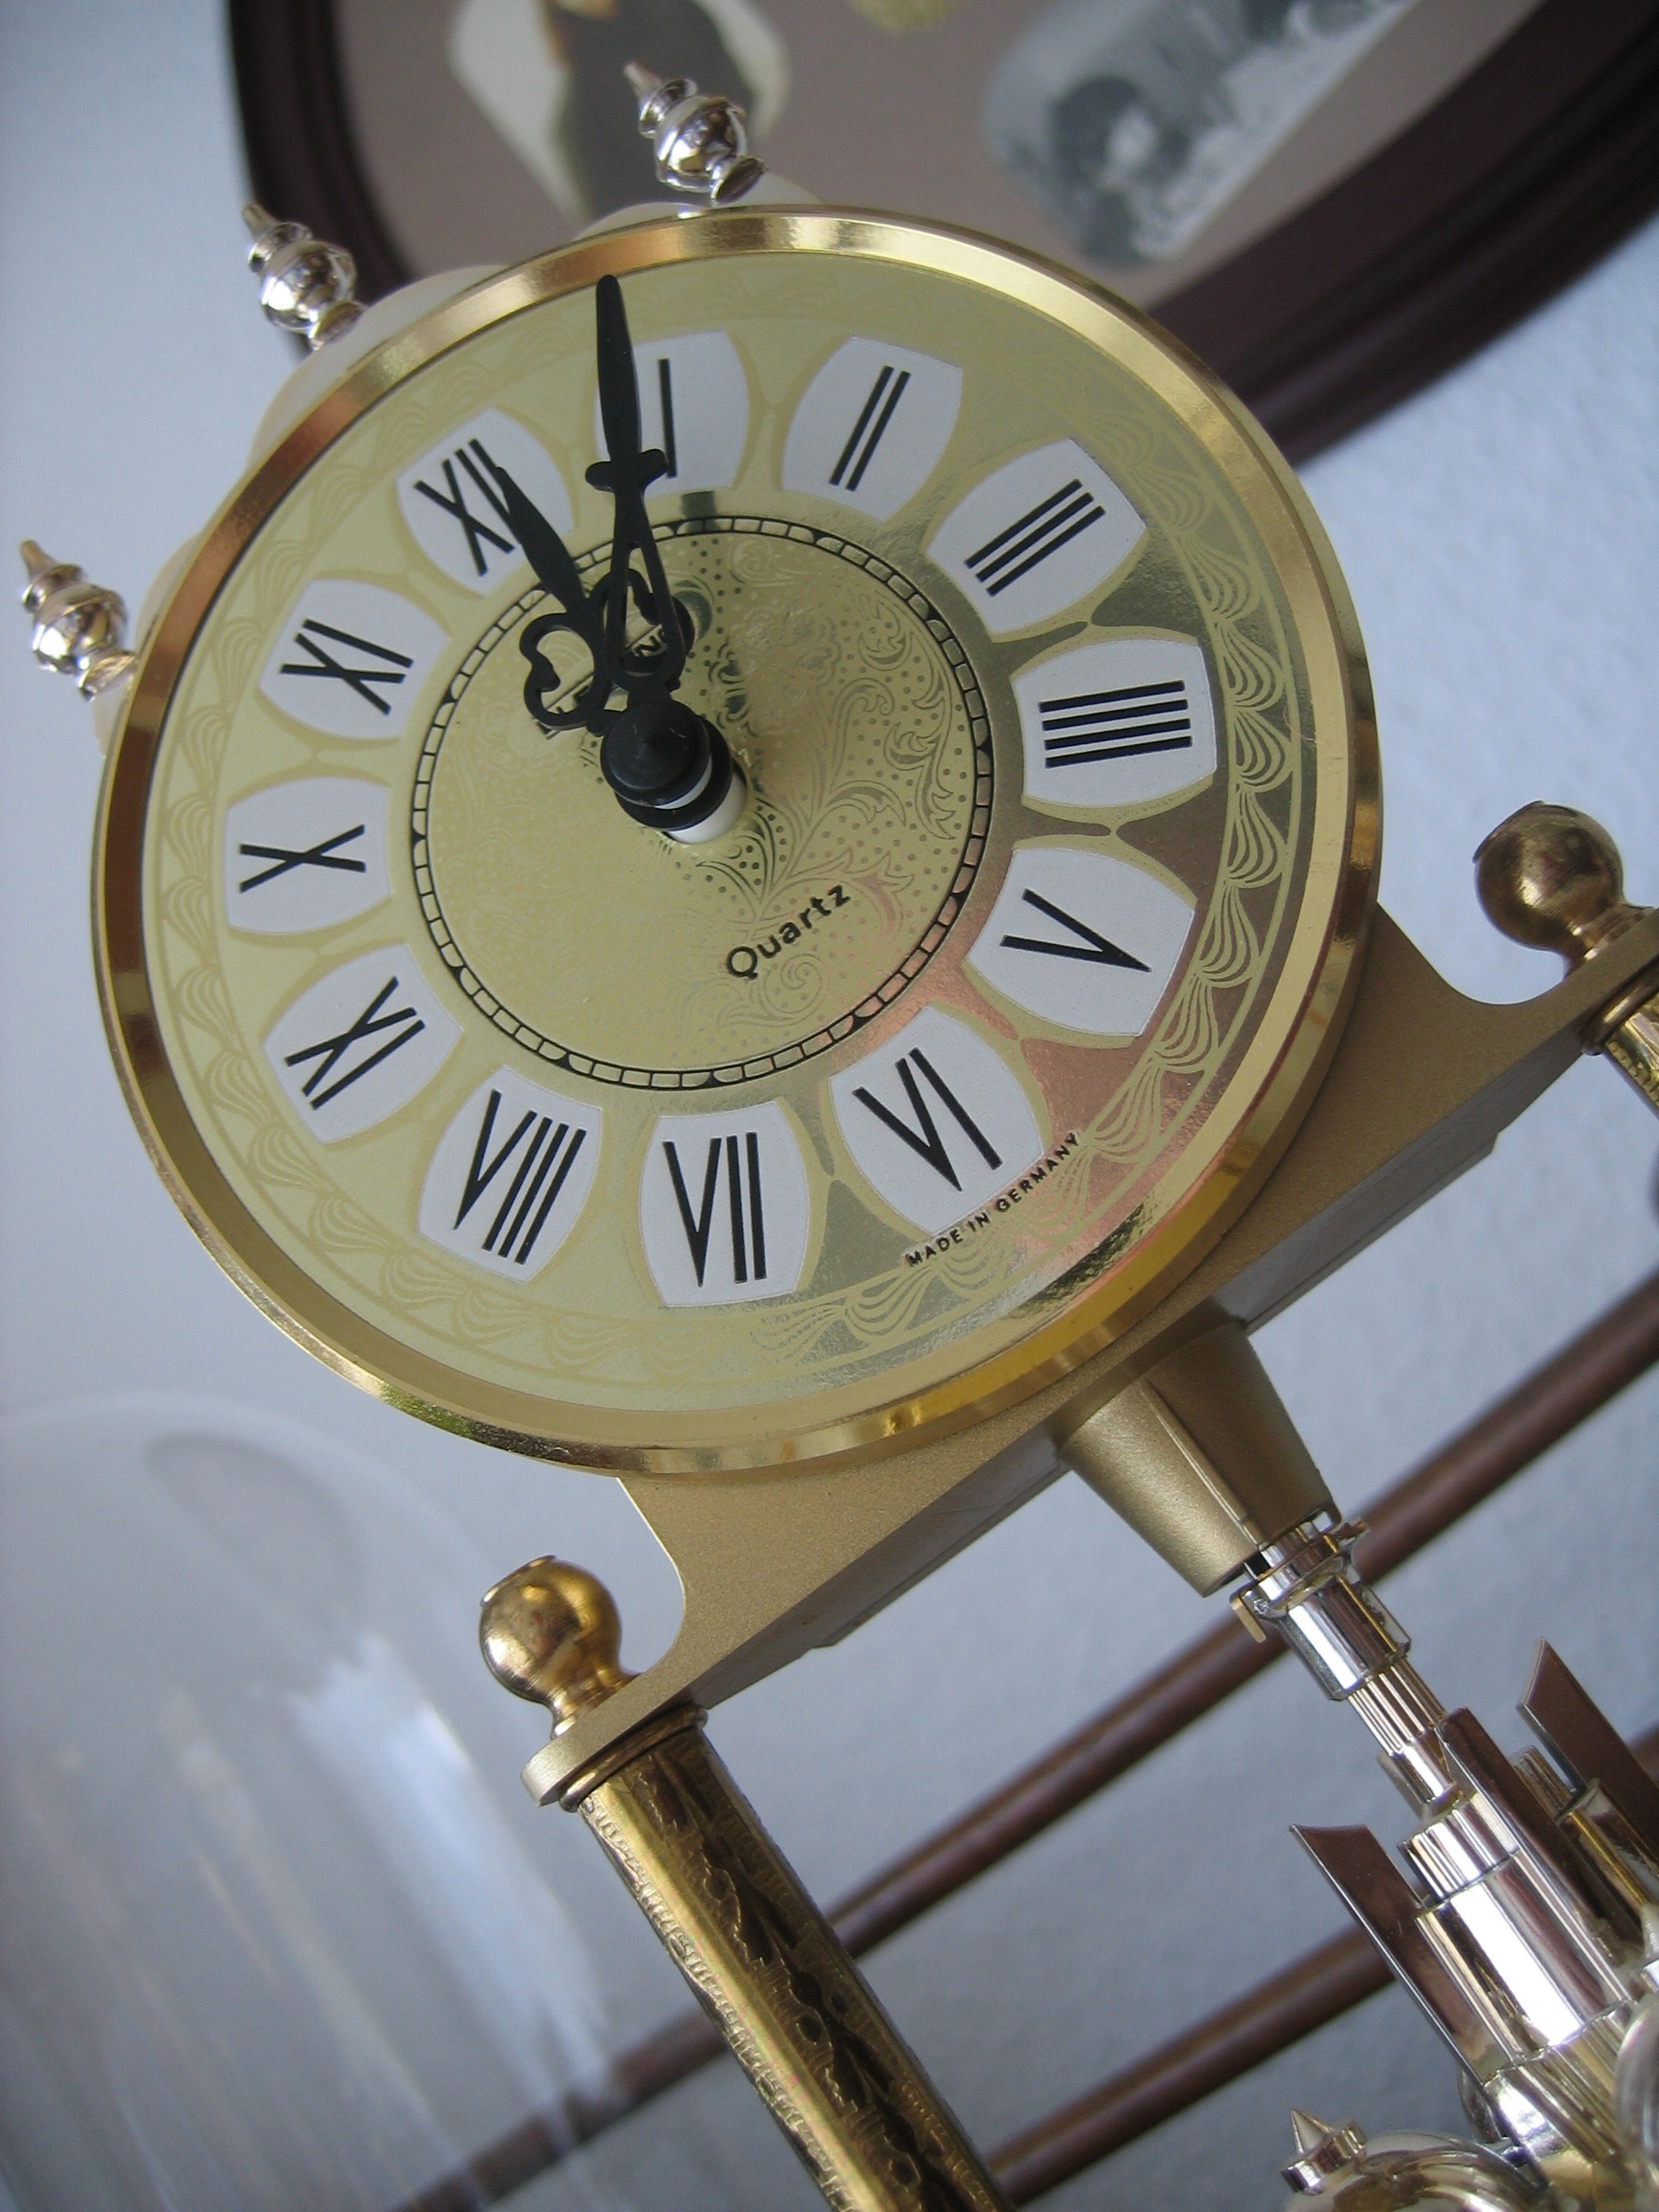
watch, hand, clock, time, old, golden, timepiece, clock face, hours, pointer, time indicating, time of, minutes, new year's eve, new year's day, askew, five to twelve